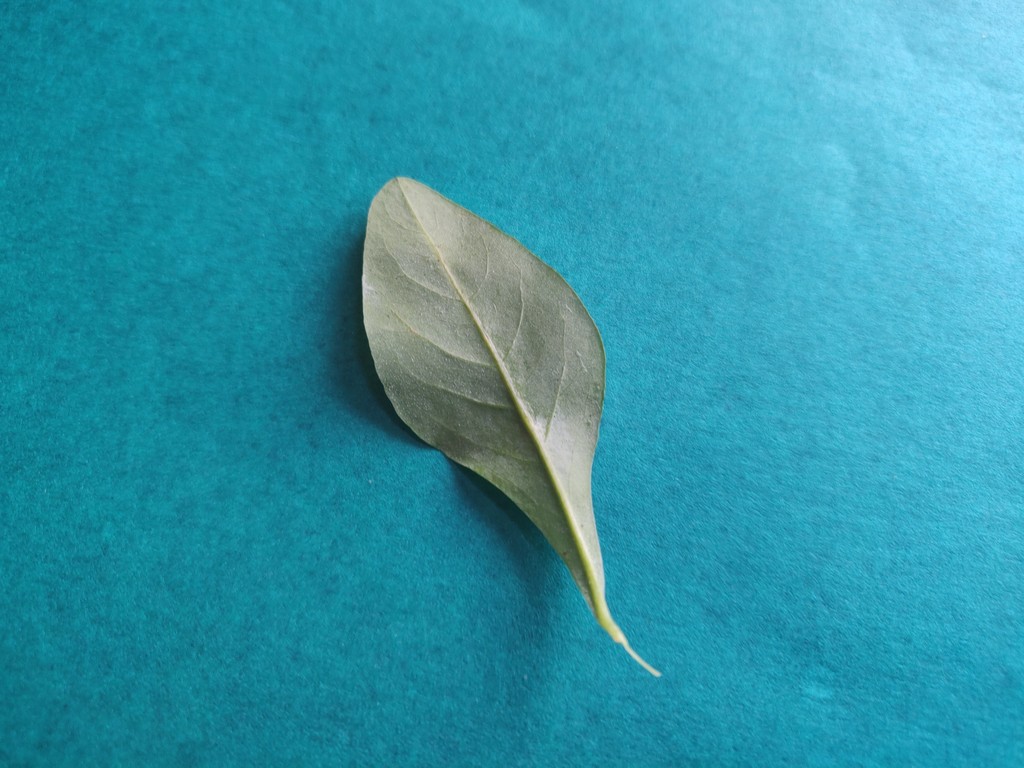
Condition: Healthy
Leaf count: single
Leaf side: back